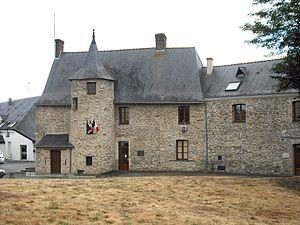
Ancien hospice St Nicolas, Candé, Maine-et-Loire, France
Candé est une commune française, située dans le département de Maine-et-Loire en région Pays de la Loire. Jusqu'en 2015, la commune fut le chef-lieu du canton de Candé. Au dernier recensement de 2017, la commune comptait 2 834 habitants.
Une aumônerie, ou maison de l'aumône, ou tout simplement aumône, est un édifice abritant les services d'une charge ecclésiastique du même nom exercée par un aumônier ou le bâtiment d'une abbaye destiné à la distribution de l'aumône. Nombreuses à être implantées du XIIᵉ au XVIIᵉ siècle auprès des abbayes, des églises ou des fiefs laïques dans des bâtiments indépendants qui ont reçu d'autres fonctions par la suite, elles sont désormais installées entre les murs des institutions auprès desquelles les services de la charge ecclésiastique sont organisés. Des bâtiments disparus il subsiste des toponymes tels que des noms de rues ou de lieux-dits.